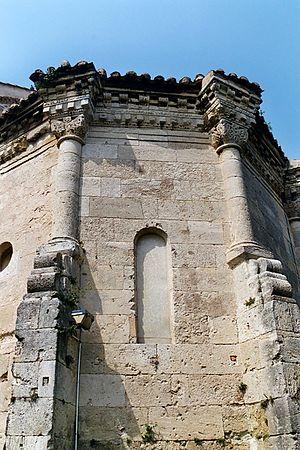
France - Languedoc - Hérault - Église Saint-Jacques de Béziers
L'église Saint-Jacques est une église romane située à Béziers dans le département français de l'Hérault en région Occitanie.
L'art roman languedocien reflète de nombreuses influences dues à la position de carrefour du Languedoc : l'influence de l'antiquité romaine, l'influence de l'architecture wisigothique, l'influence de l'art roman lombard et l'influence de l'architecture hispano-mauresque.